Jianghan, Wuhan

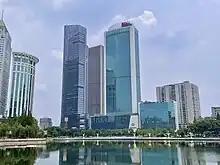
Wuhan New World International Trade Tower

Jianghan District is situated on the northwest (left) bank of the Yangtze River. It is both the least spacious and most densely populated of the districts of Wuhan. It borders Dongxihu to the north, Jiang'an to the northeast, Hanyang to the south, and Qiaokou to the west; on the opposite bank it borders Wuchang.